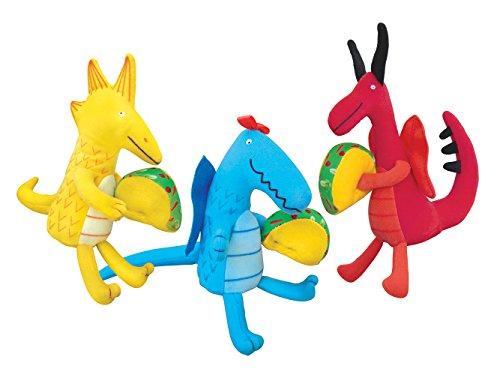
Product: MerryMakers Dragons Love Tacos Mini Doll Set, Set of 3, 4.5 to 5.5-Inches Each
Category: Toys & Games | Stuffed Animals & Plush Toys
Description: Three dragons that measure between 4.5" and 5.5" tall.
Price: $15.19
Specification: ProductDimensions:8x4x4.5inches|ItemWeight:4.8ounces|ShippingWeight:4.8ounces(Viewshippingratesandpolicies)|DomesticShipping:ItemcanbeshippedwithinU.S.|InternationalShipping:ThisitemcanbeshippedtoselectcountriesoutsideoftheU.S.LearnMore|ASIN:157982403X|Itemmodelnumber:1813|Manufacturerrecommendedage:0-13years